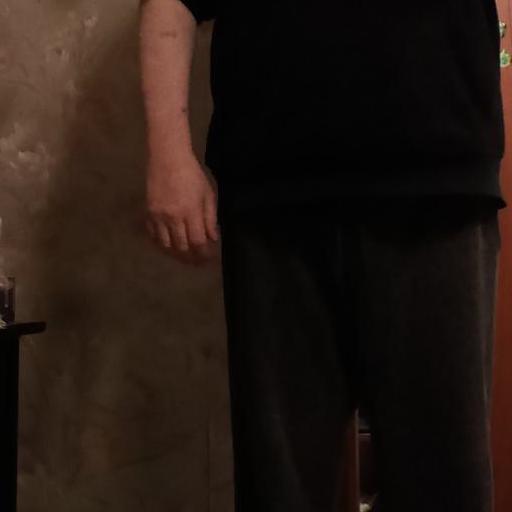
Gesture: no_gesture